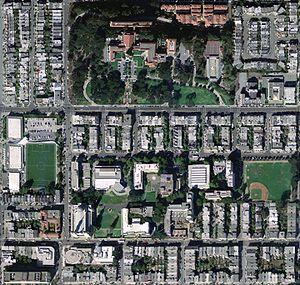
L'université de San Francisco est une université privée jésuite et catholique, située dans la ville de San Francisco en Californie. Fondée en 1855 elle compte aujourd'hui près de 10 000 étudiants.
San Francisco, officiellement ville et comté de San Francisco, est une ville des États-Unis et l'un des comtés de l'État de Californie. Elle est située à l'extrémité nord de la péninsule de San Francisco, entre l'océan Pacifique à l'ouest et la baie de San Francisco à l'est. Son nom est couramment abrégé en SF et la ville est surnommée The City by the Bay.